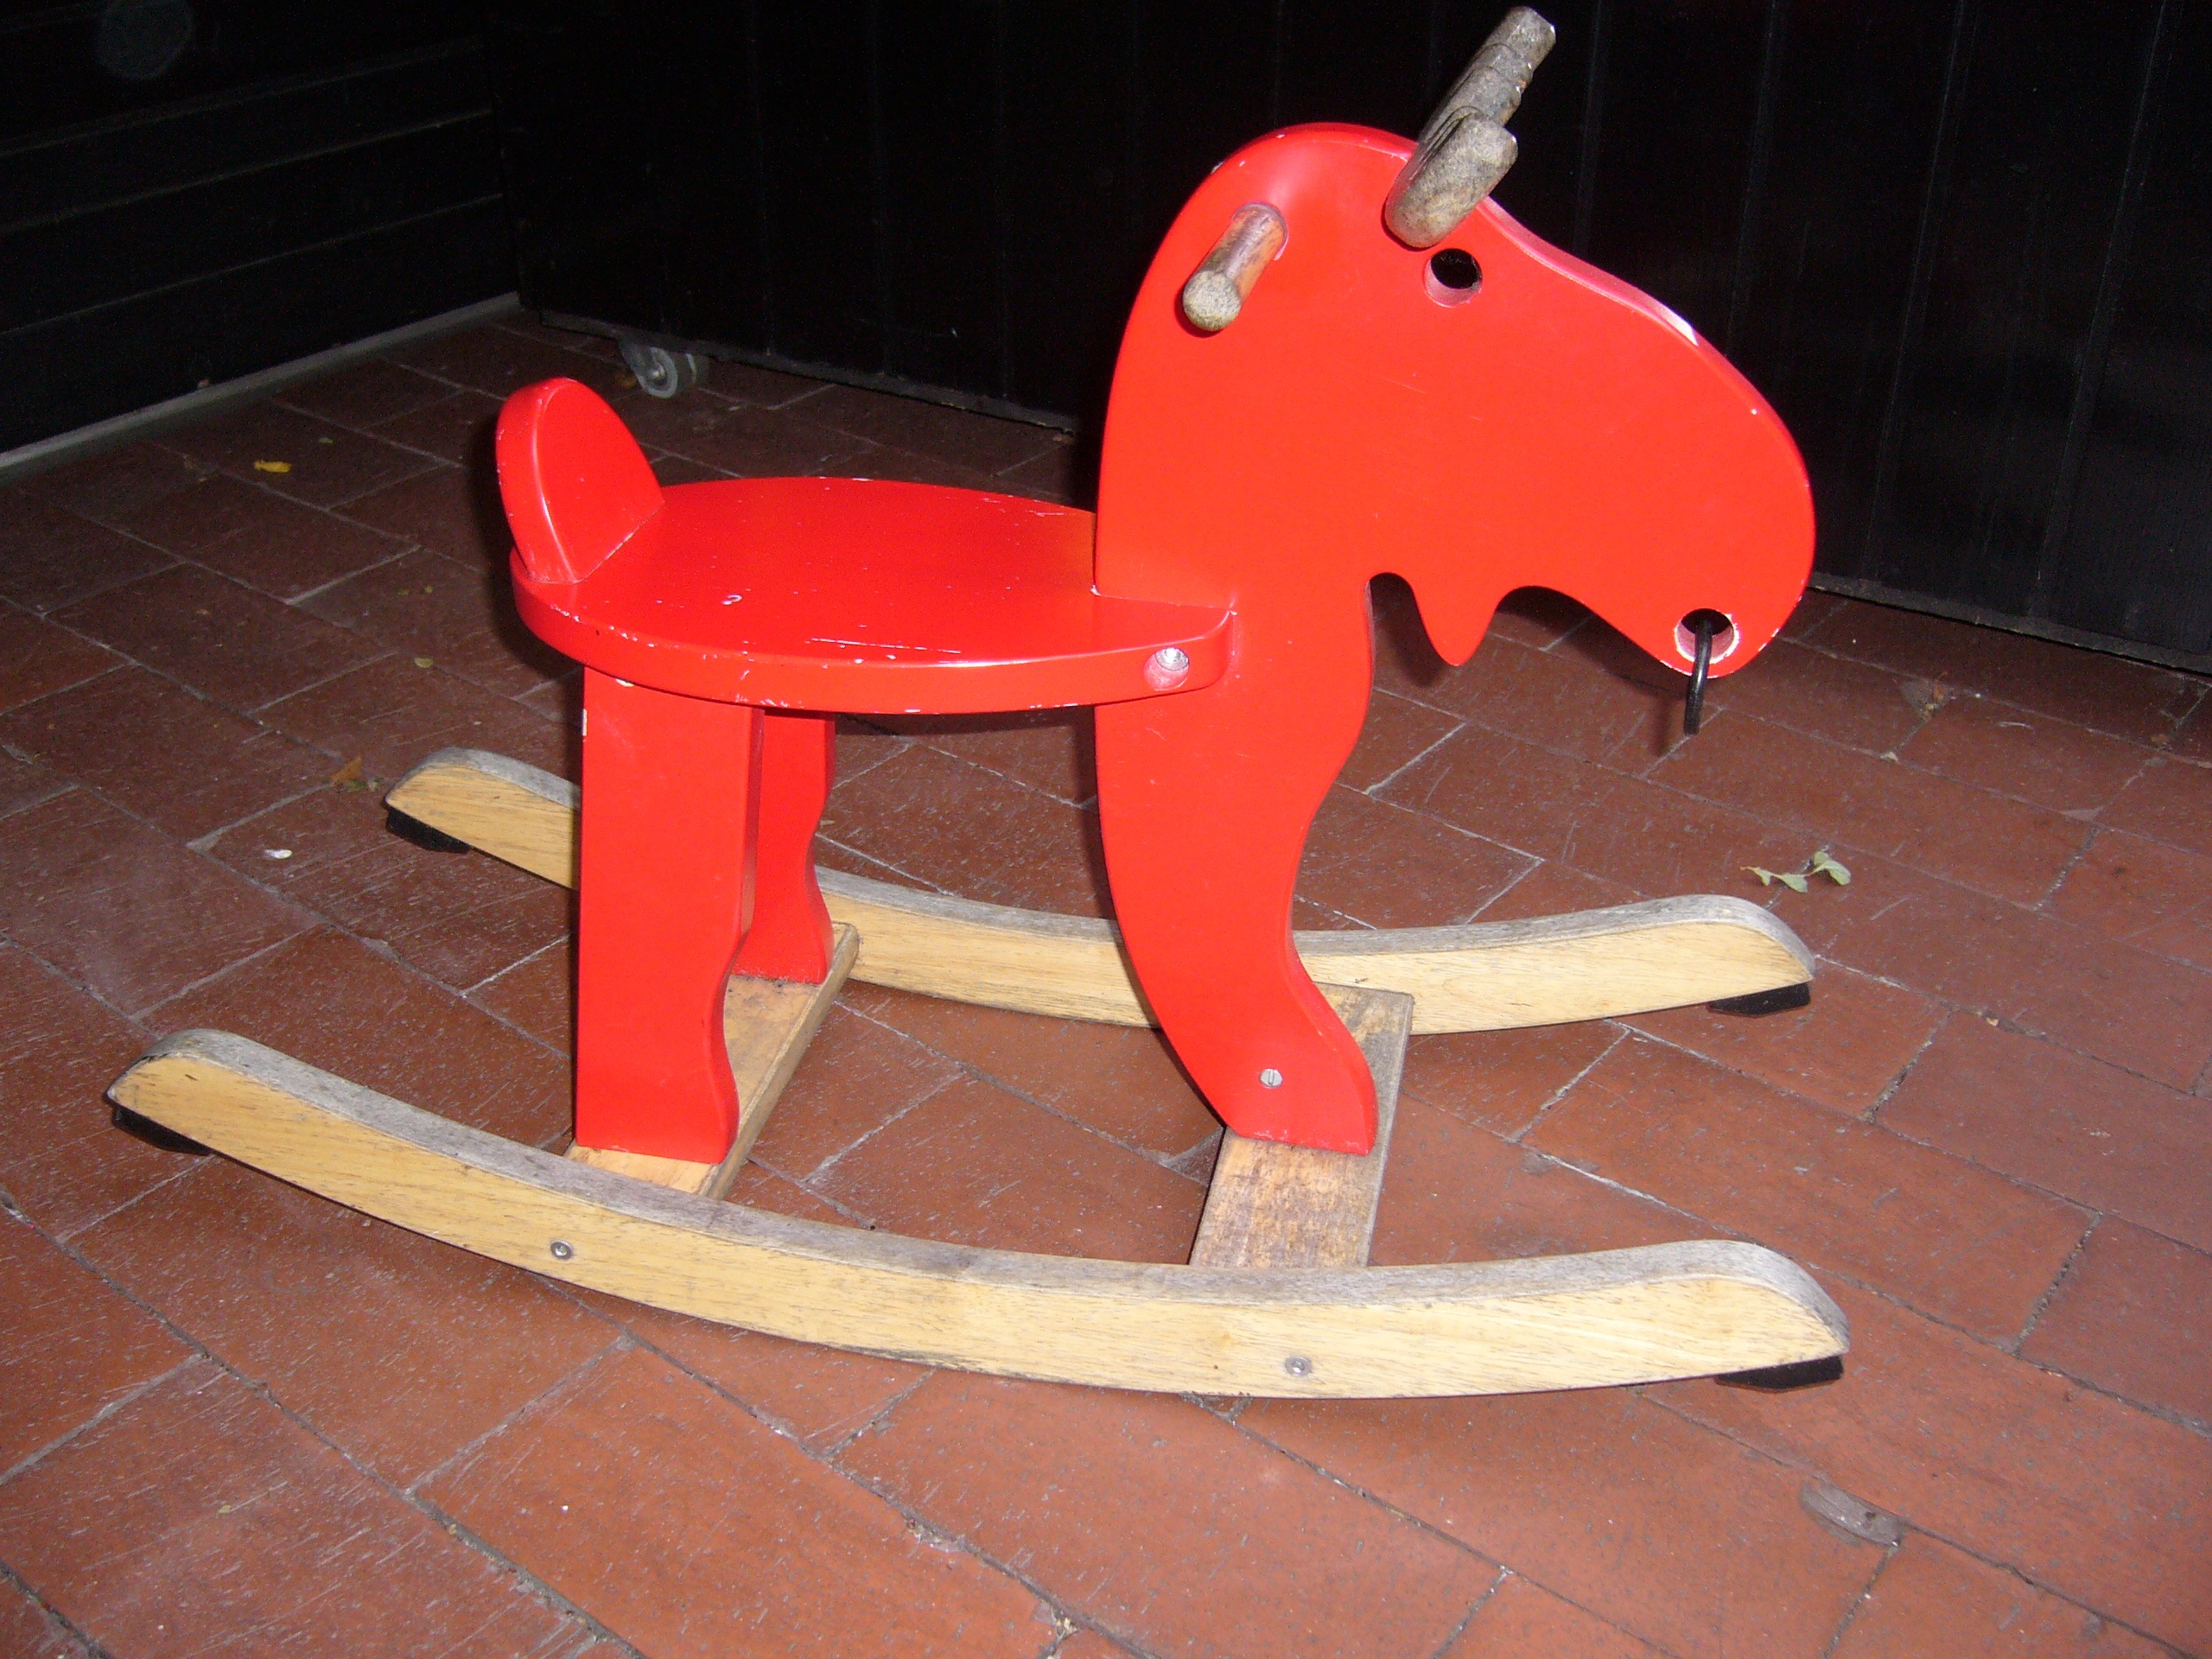
play, red, furniture, christmas, sculpture, art, carving, holzfigur, rocking horse